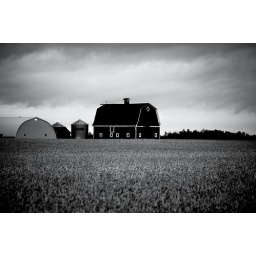
gotcha its in black and white but trust me its red....